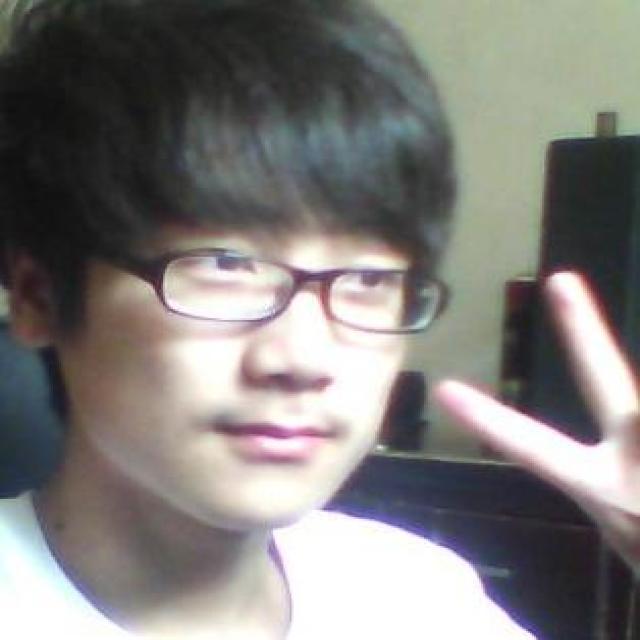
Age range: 13-20